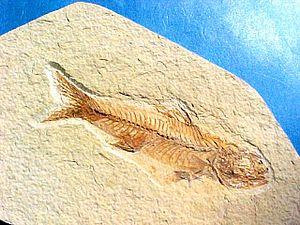
Les Percopsidae sont une famille de poissons de l'ordre des Percopsiformes comprenant un unique genre encore vivant, Percopsis, composé de deux espèces endémiques d'Amérique du Nord. Deux genres fossiles sont aussi connus.